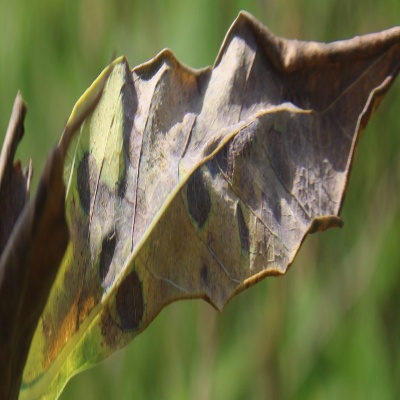
Crop: Cassava
Condition: bacterial blight